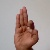
The image shows a hand gesture representing the letter 'F' in Indian Sign Language.